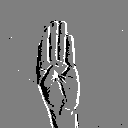
ASL letter: b